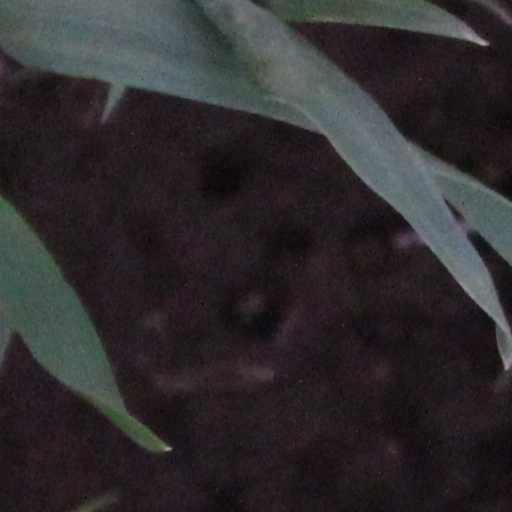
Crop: wheat